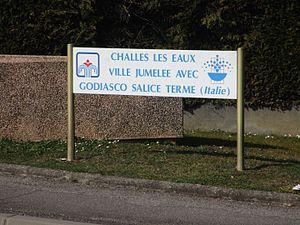
L’un des panneaux rappelant le jumelage entre Challes-les-Eaux et Godiasco Salice Terme.
Challes-les-Eaux est une commune française et une station thermale située dans le département de la Savoie, en région Auvergne-Rhône-Alpes.